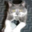
Label: cat